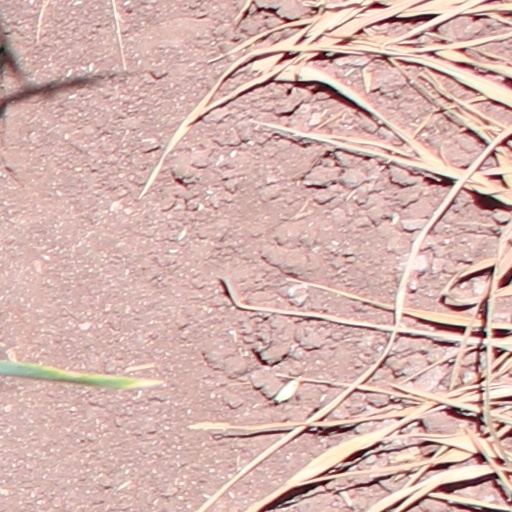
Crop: wheat